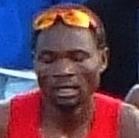
Age: 31